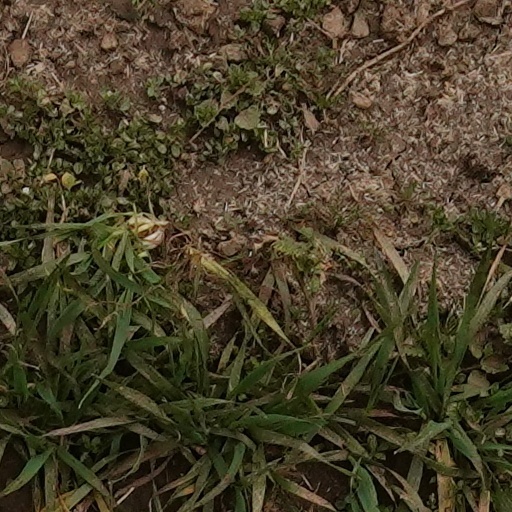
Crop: wheat